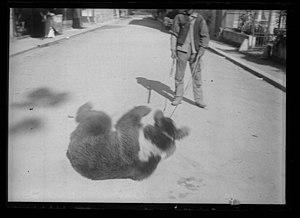
Les ours forment la famille de mammifères des ursidés, de l'ordre des carnivores. Le Grand panda, dont la classification a longtemps prêté à débat, est aujourd'hui considéré comme un ours herbivore au sein de cette famille. Il n'existe que huit espèces d'ours vivantes réparties dans une grande variété d'habitats, à la fois dans l'hémisphère Nord et dans une partie de l'hémisphère Sud. Les ours vivent sur les continents d'Europe, d'Amérique du Nord, d'Amérique du Sud, et en Asie.
Montreur d'ours est le nom d'un métier itinérant autrefois exercé par une personne faisant réaliser publiquement des tours d'adresse par un ours dressé à cet effet. Connu dès le Moyen Âge, le métier s'est surtout développé en Europe au XIXᵉ siècle à partir des zones montagneuses particulièrement pauvres comme l’Ariège, les Abruzzes en Italie ou certaines régions des Balkans. Le « gyrovaguisme » de ces populations a ouvert la route des futures migrations de masse, notamment italienne et Roms. Autrefois fréquents sur les places publiques, les montreurs d'ours ont aujourd'hui pratiquement disparu, en dehors des cirques et des fêtes.